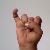
The image shows a hand gesture representing the letter 'I' in Indian Sign Language.